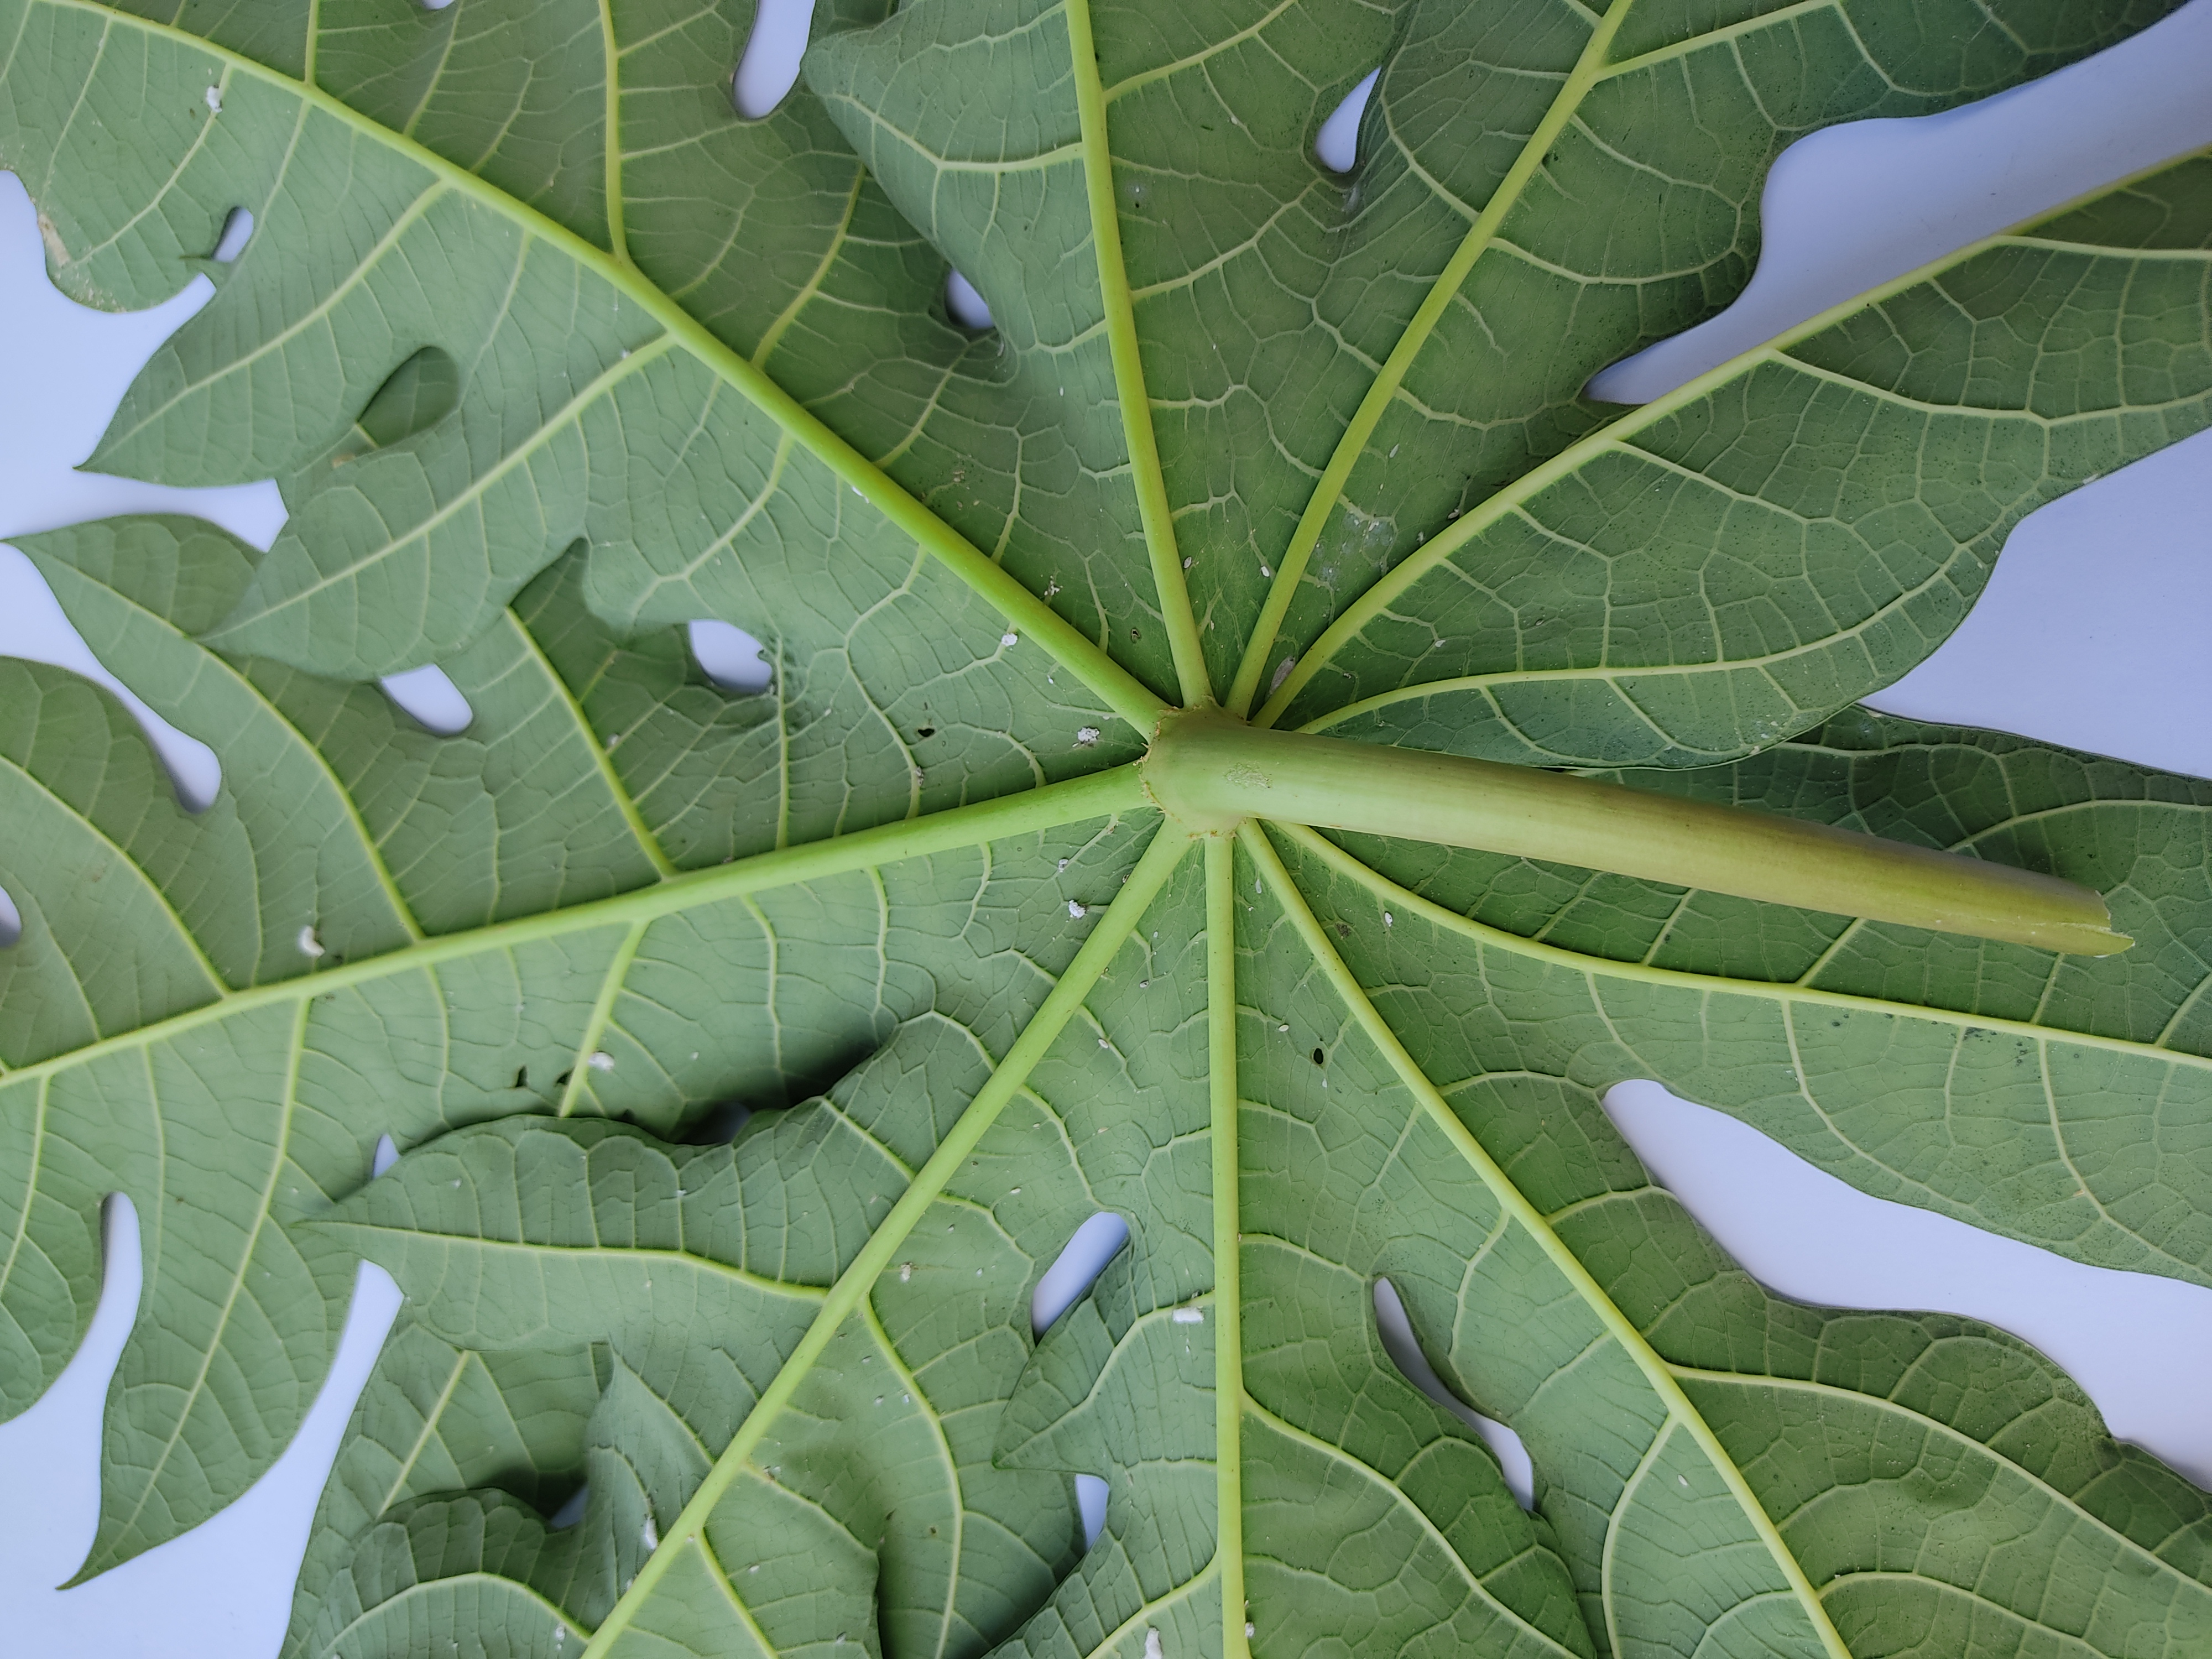
Label: Mealybug